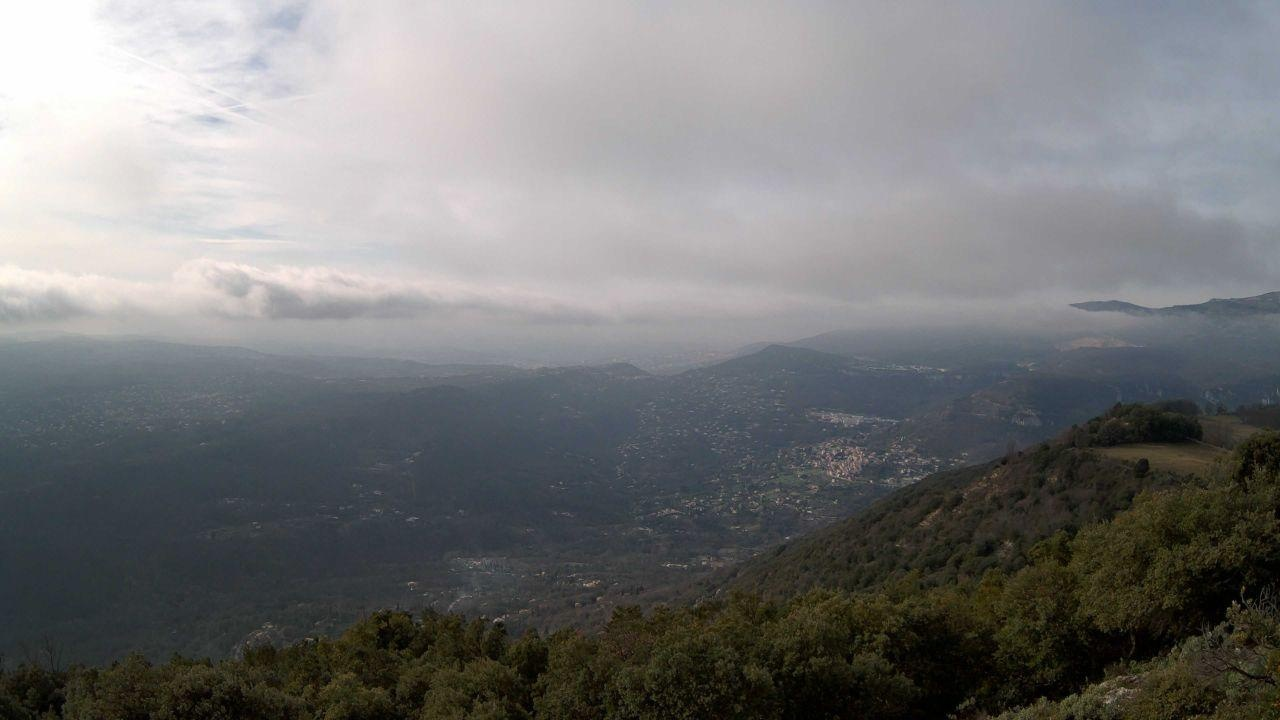
Fire: no
Smoke: yes